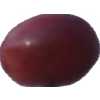
Label: pink_grape